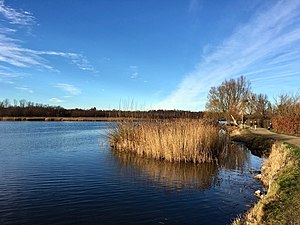
Natura 2000-område nr. 141 Brobæk Mose og Gentofte Sø
Gentofte Sø  i januar 2019
Natura 2000-område nr. 141 Brobæk Mose og Gentofte Sø er et Natura 2000-område der består af habitatområde H125 og har et areal på 46 hektar. Til trods for det begrænsede areal, består udpegningsgrundlaget af otte forskellige naturtyper og en art, nemlig sump-vindelsnegl. De udpegede naturtyper i området er af høj kvalitet og har stor værdi. Der ligger flere kildeområder i mosen, der på grund af det opstrømmende grundvand er isfrie om vinteren